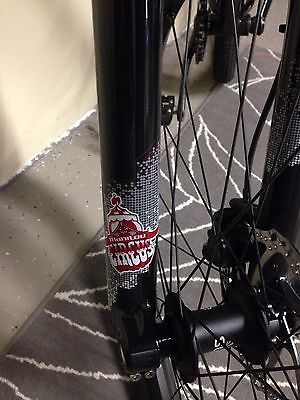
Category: bicycle